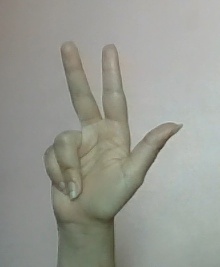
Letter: al